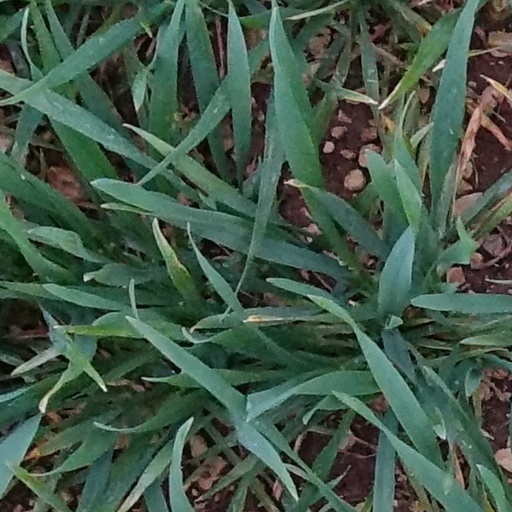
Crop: wheat